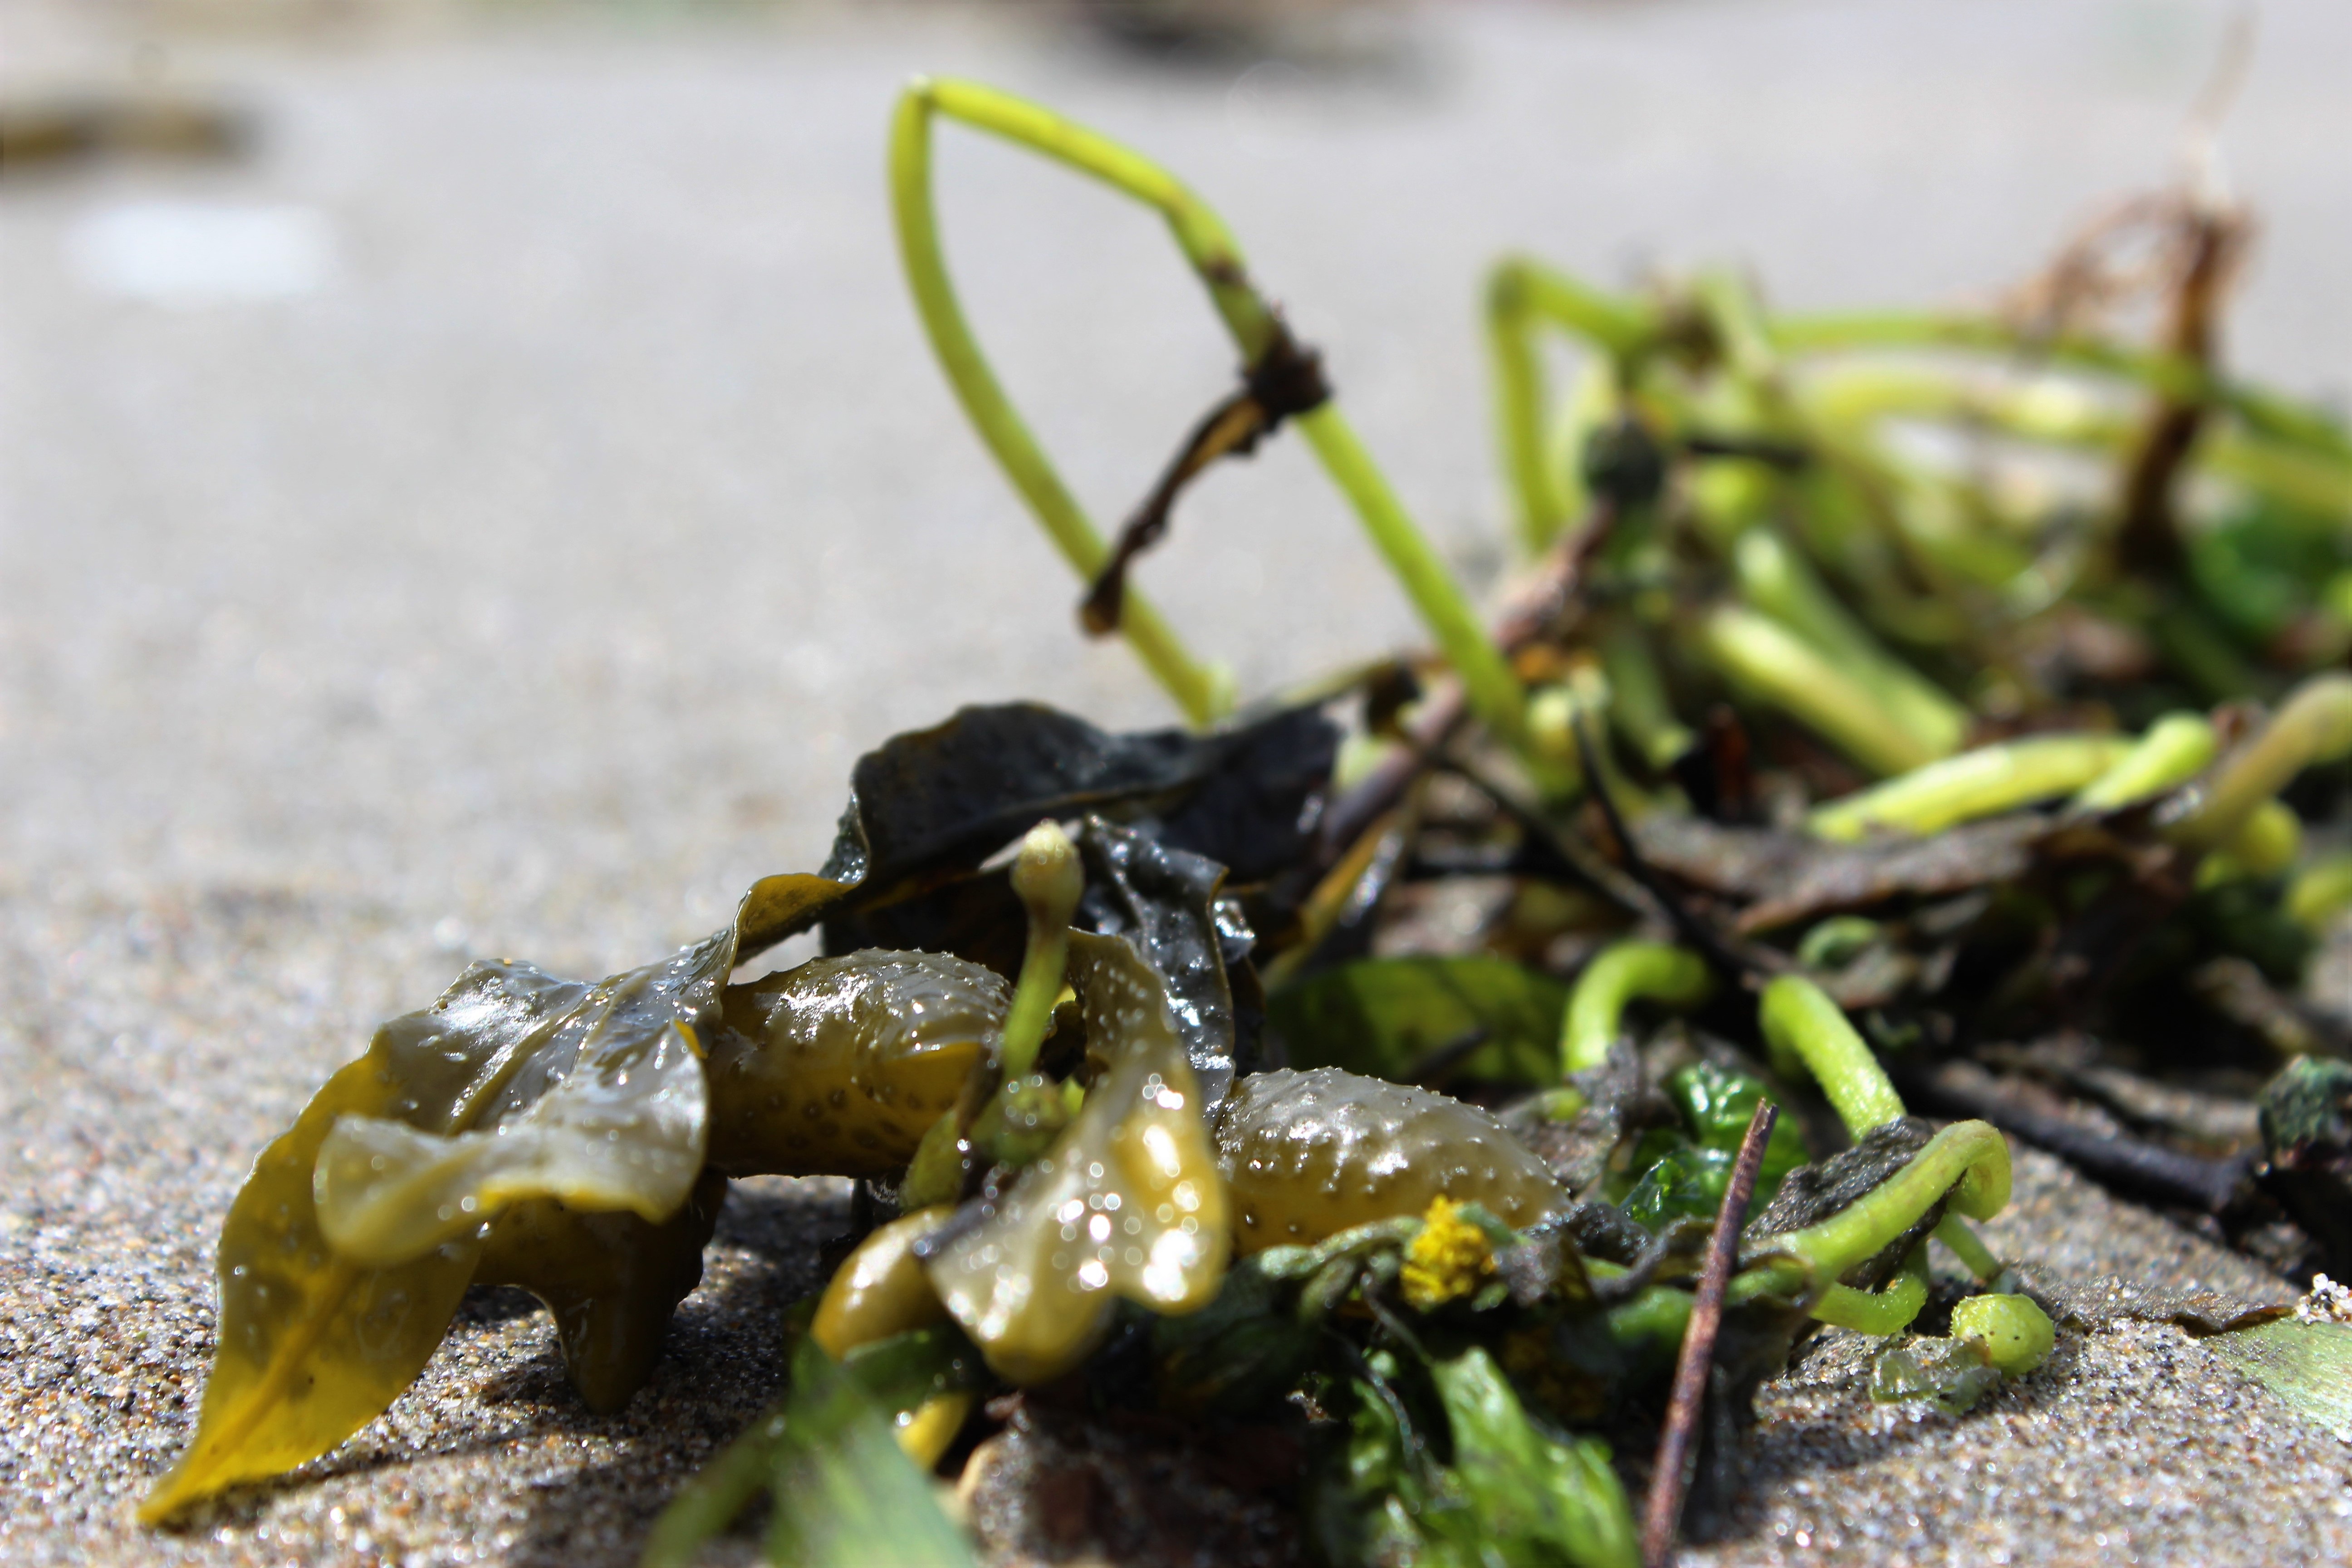
green, flower, food, leaf, produce, macro photography, invertebrate, seaweed, algae, insect